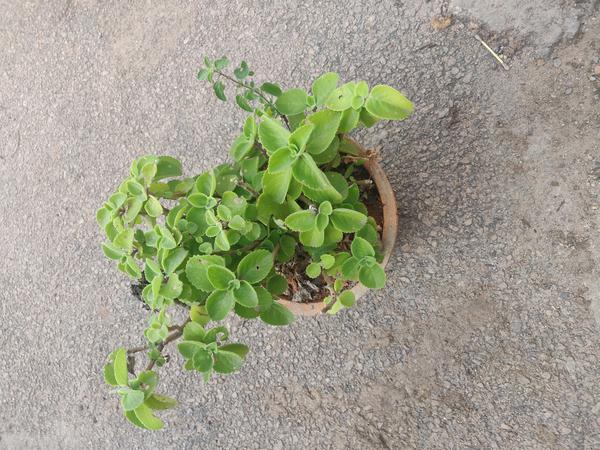
Plant: Doddapatre